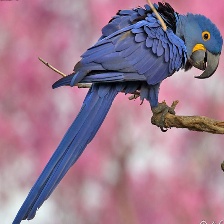
Species: HYACINTH MACAW
Scientific name: ANODORHYNCHUS HYACINTHINUS
ImageNet parent category: macaw